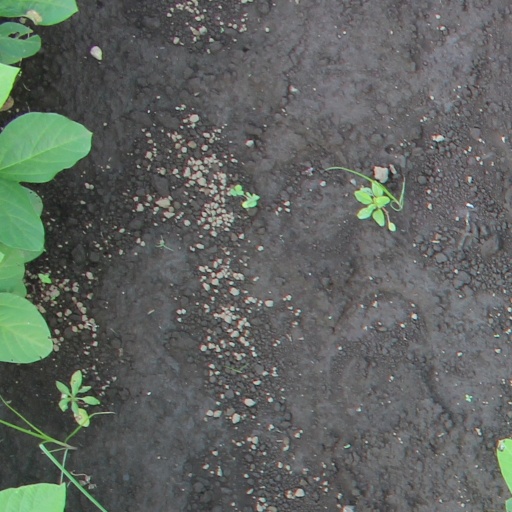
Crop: soybean